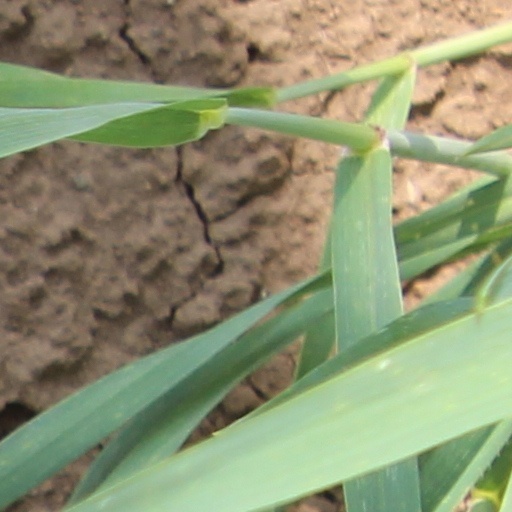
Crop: wheat